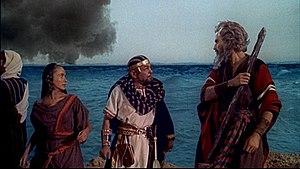
Olive Deering est une actrice américaine, née Olive Corn le 11 octobre 1918 à New York, ville où elle est morte le 22 mars 1986.